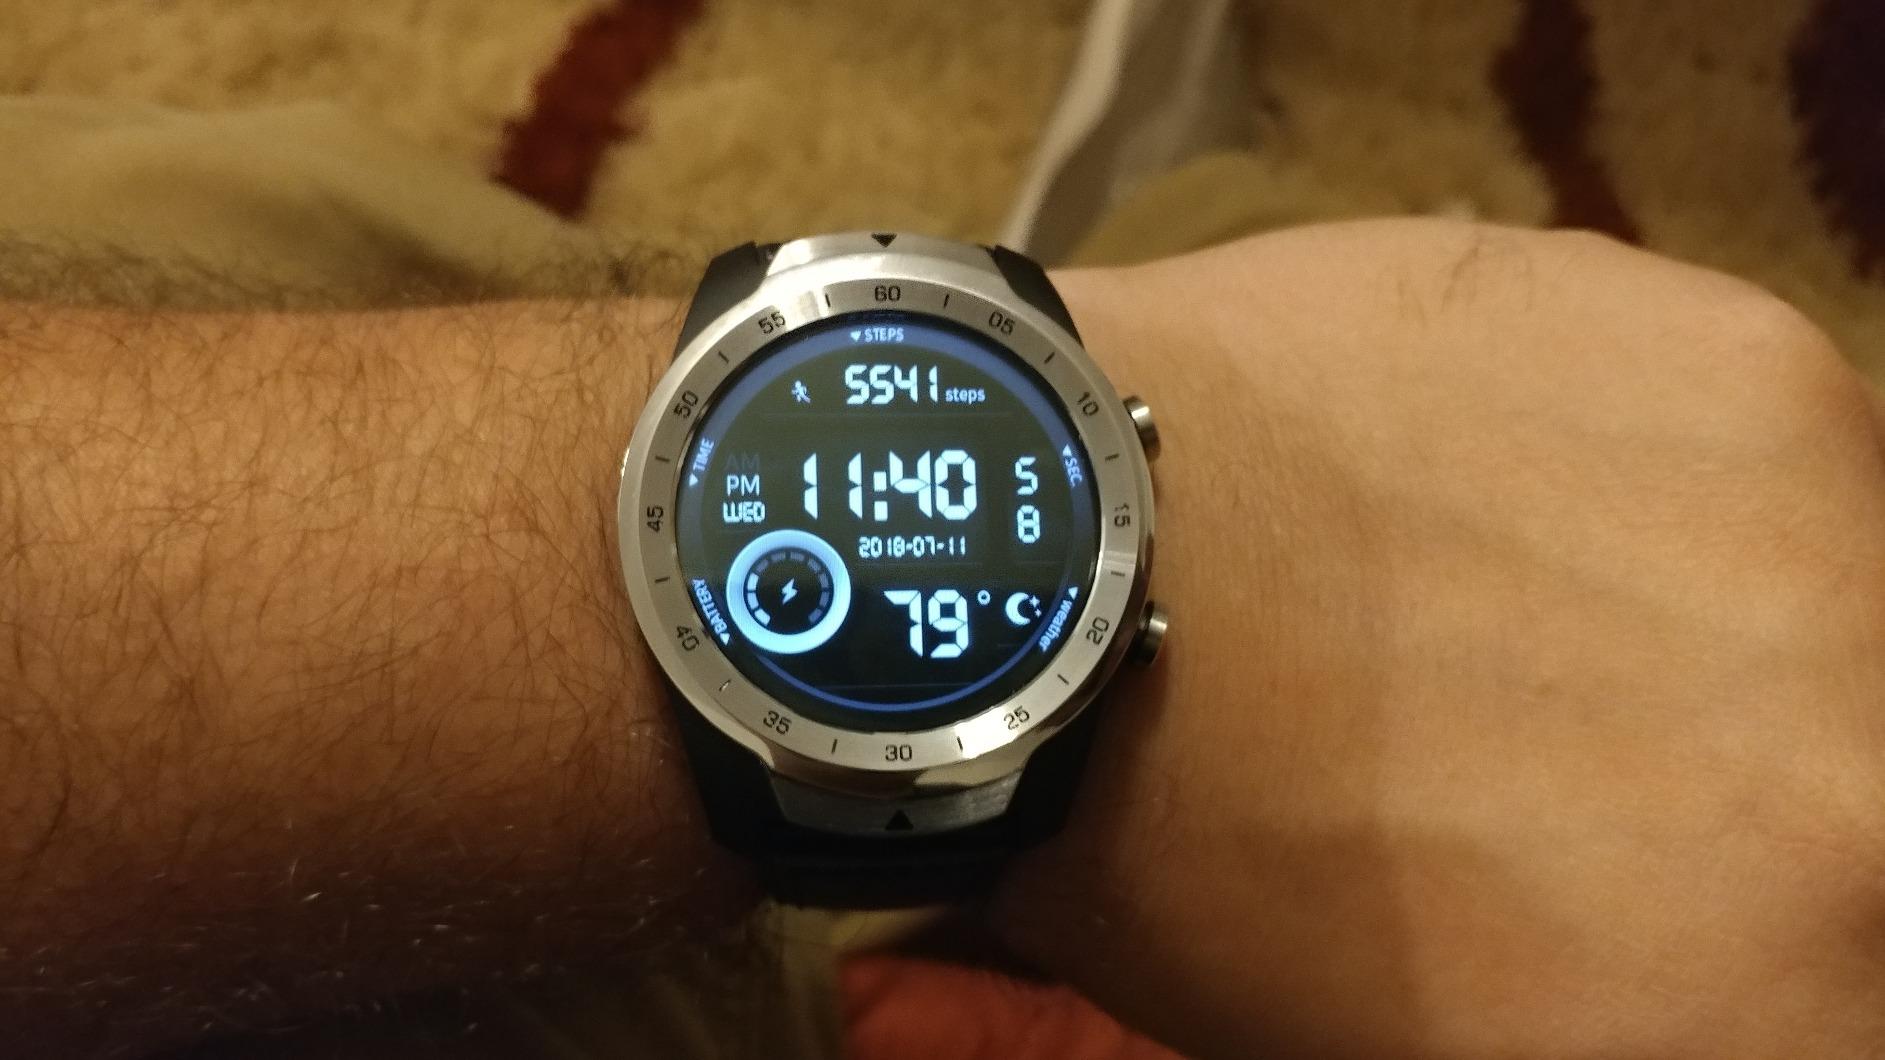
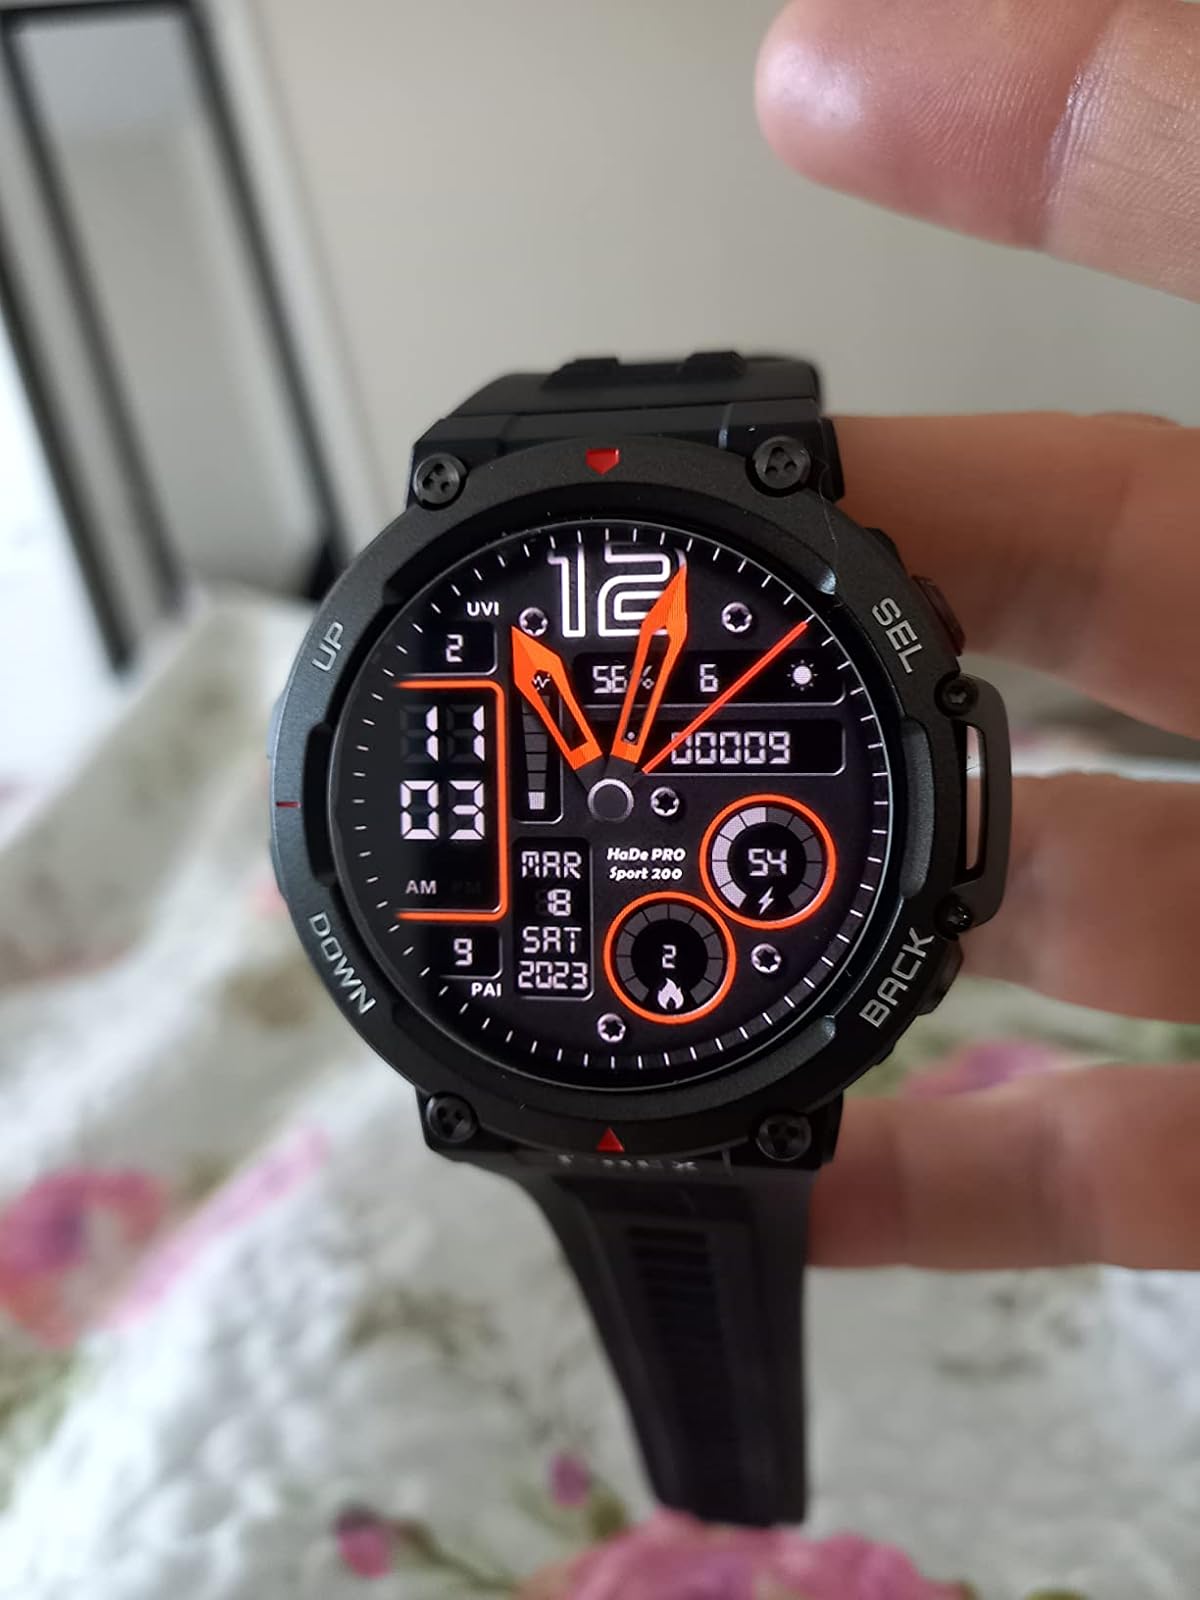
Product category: smartwatch
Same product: no